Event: Typhoon Ruby
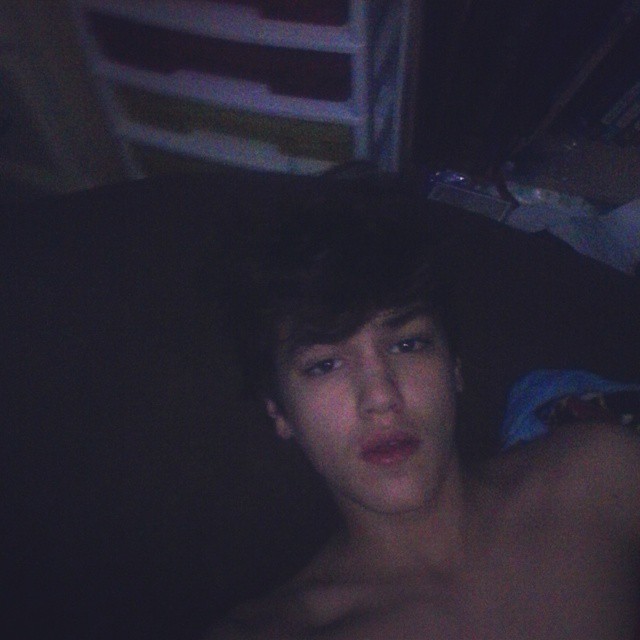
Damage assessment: no_damage